John Hay Air Station

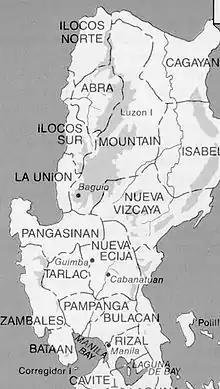
A map of Luzon island, Philippines. John Hay Air Base was adjacent to the town of Baguio.

Camp John Hay was the first place in the Philippines bombed by Japan in World War II. At 8:19 a.m. on December 8, 1941 – December 7 on the Hawaii side of the International Date Line – seventeen Japanese bombers attacked Camp John Hay killing eleven soldiers, American and Filipino, and several civilians in the town of Baguio.